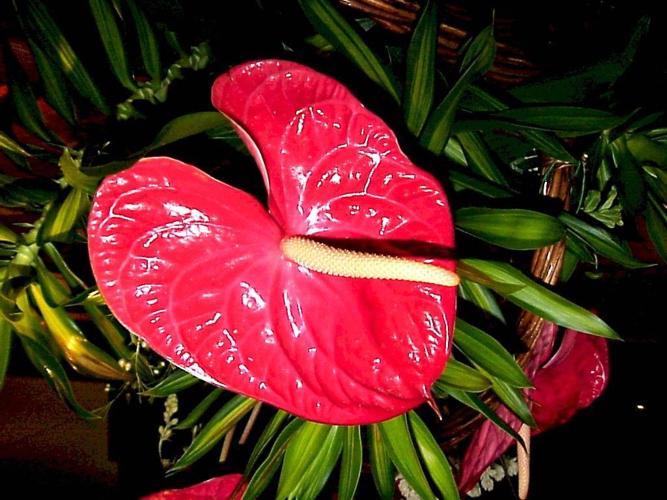
Label: anthurium